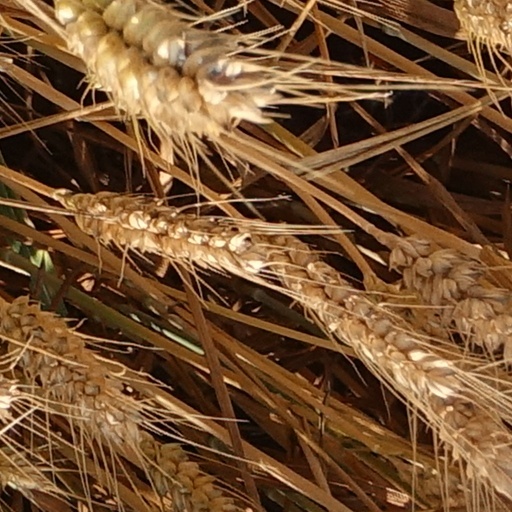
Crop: wheat